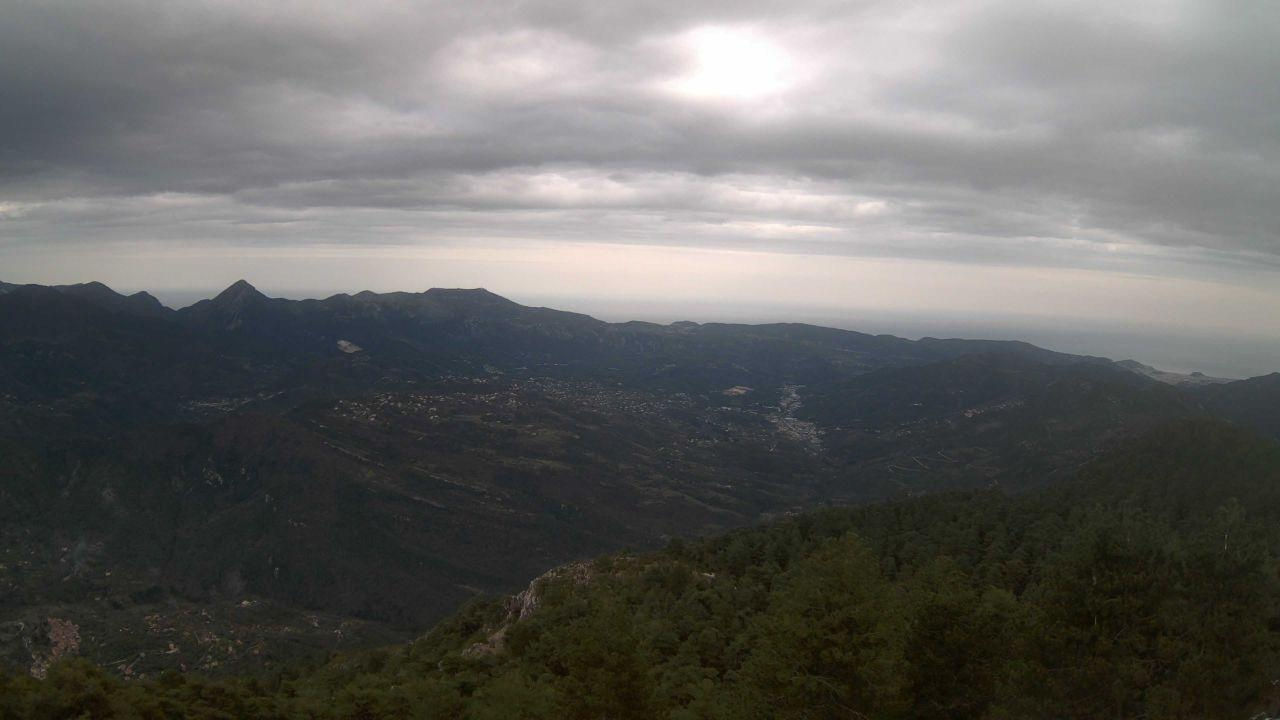
Fire: no
Smoke: no